Botswana

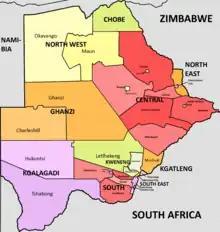
Districts and subdistricts of Botswana

The Limpopo River Basin, the major landform of all of southern Africa, lies partly in Botswana, with the basins of its tributaries, the Notwane, Bonwapitse, Mahalapye, Lotsane, Motloutse and the Shashe, located in the eastern part of the country. The Notwane provides water to the capital through the Gaborone Dam. The Chobe River meets with the Zambezi River at a place called Kazungula.